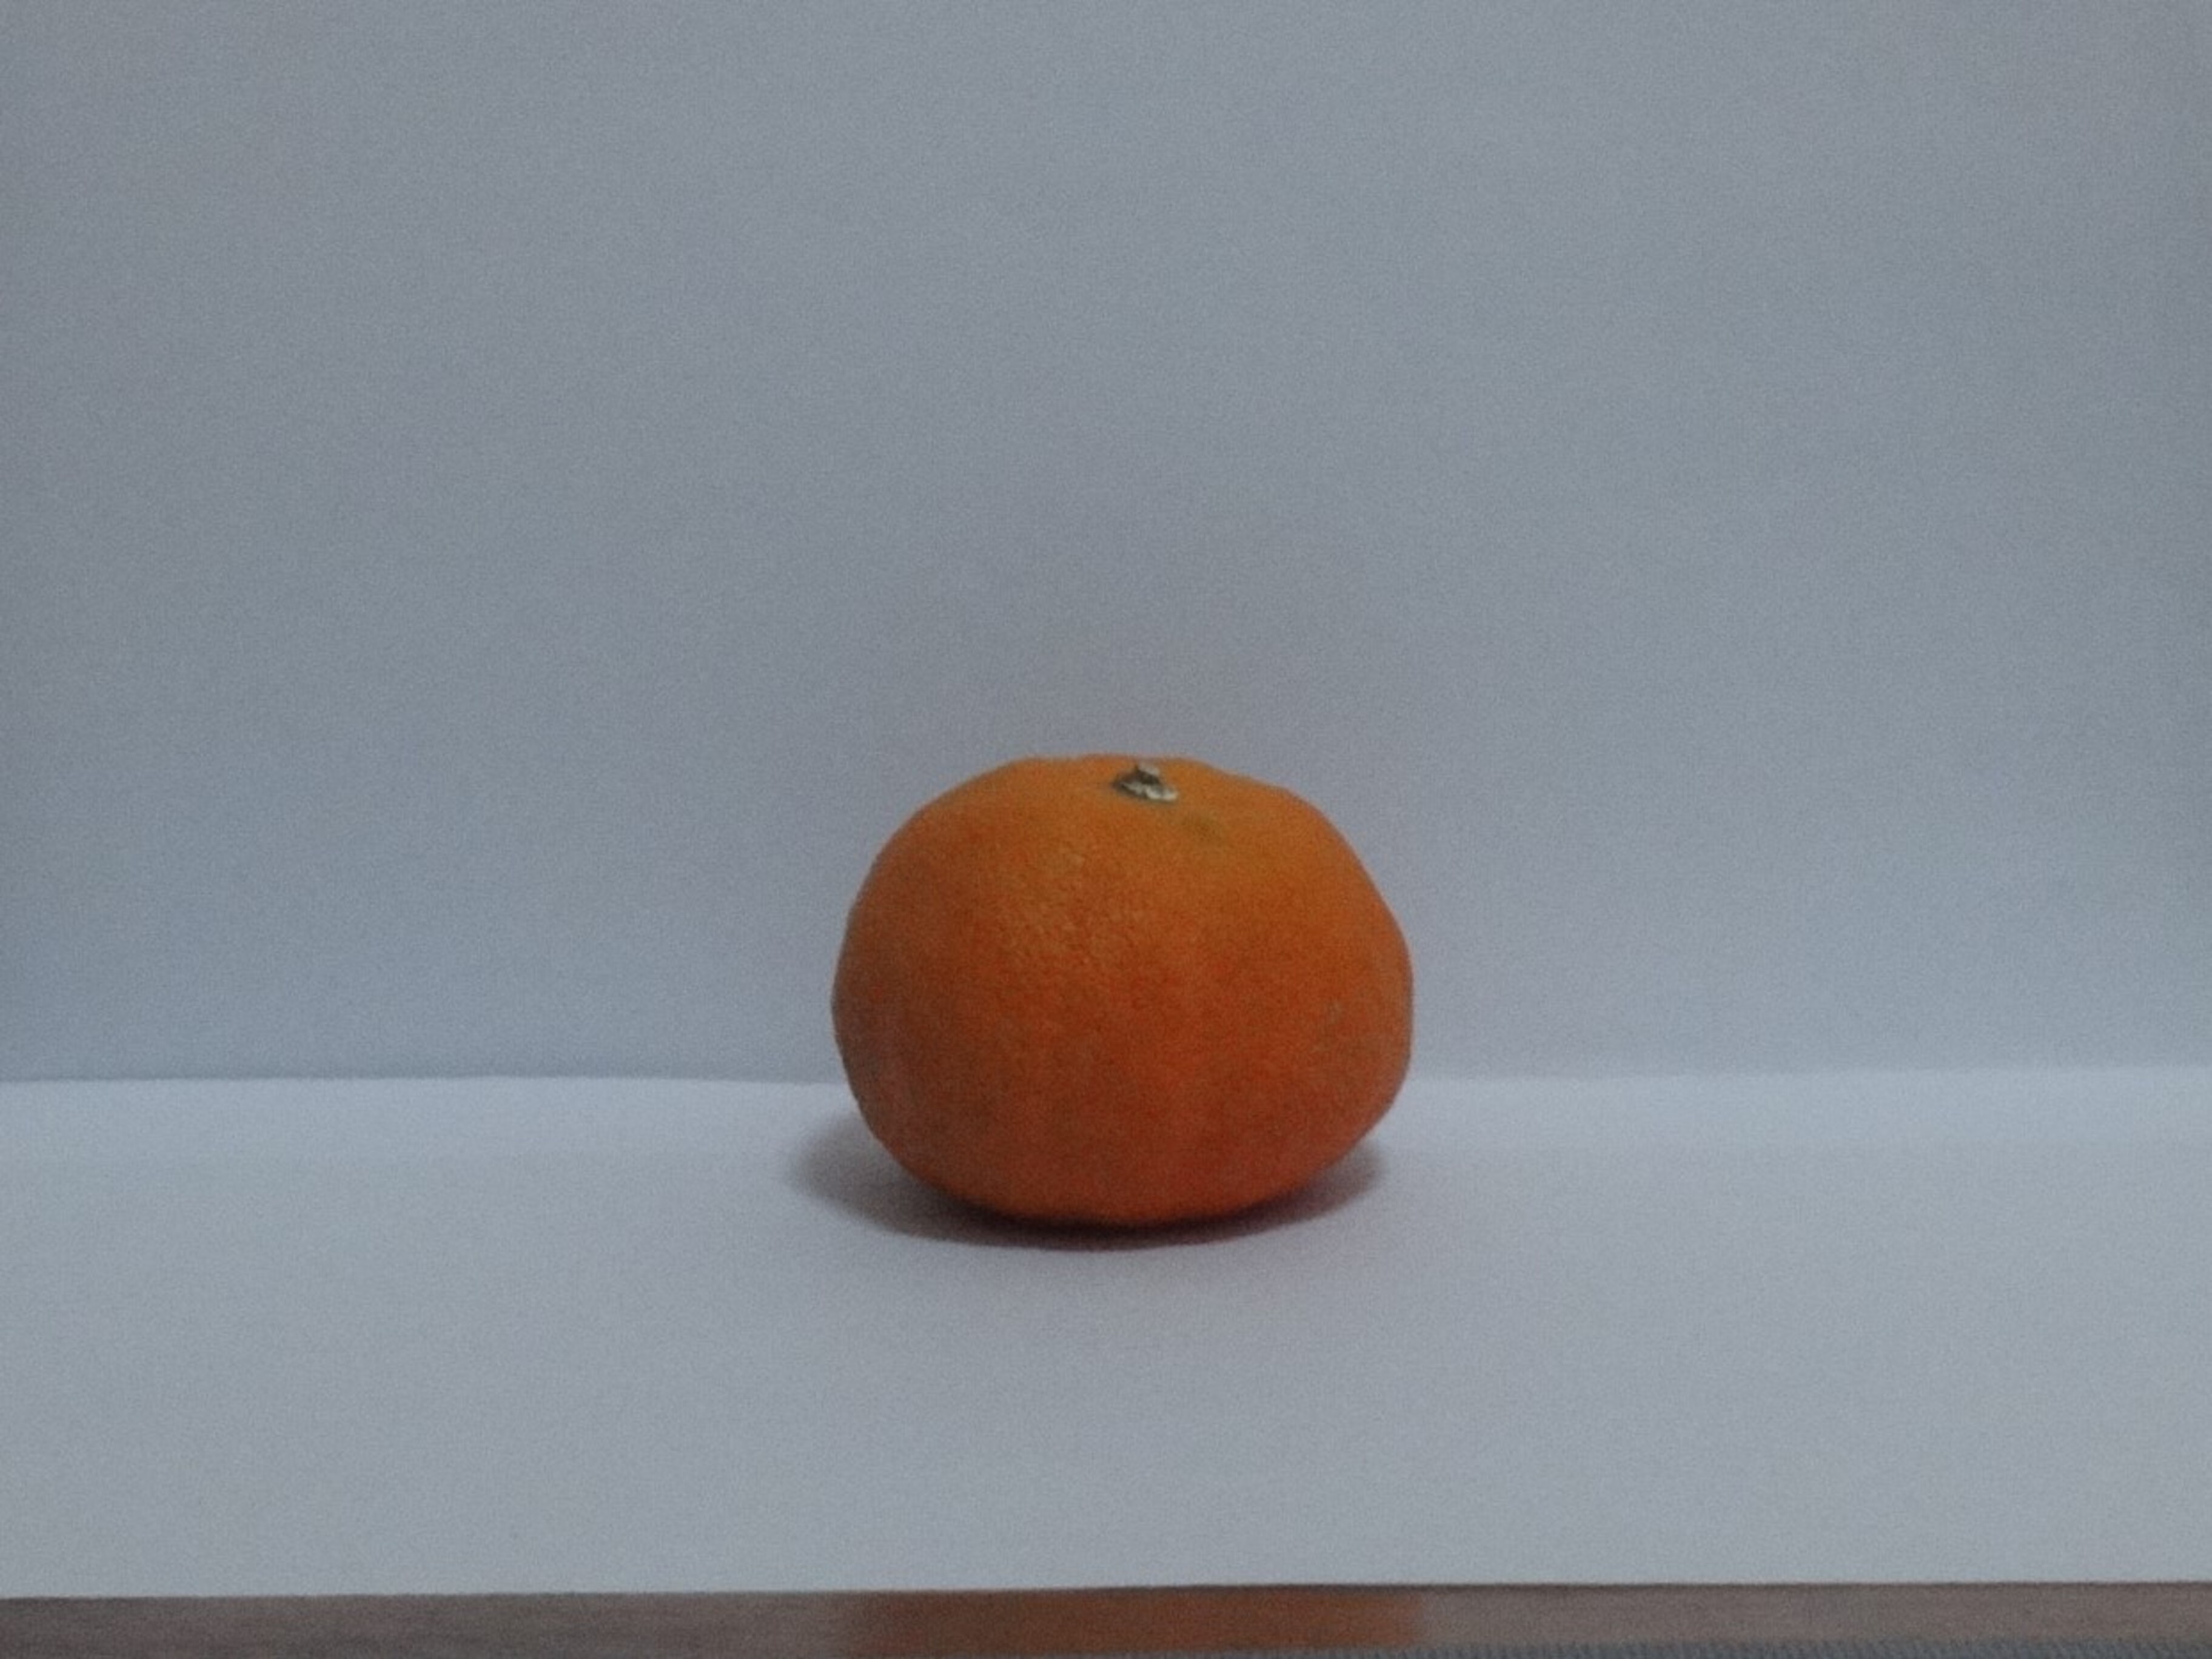
Citrus fruit variety: murcott